Basti district

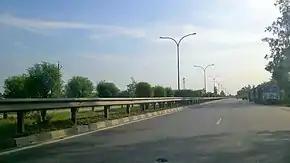
NH 28 near Basti

Basti is well connected with the nearby cities of Faizabad, Ayodhya, Gorakhpur and Gonda.